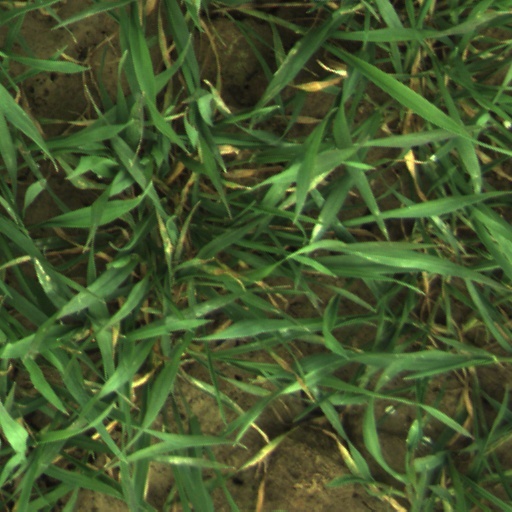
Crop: wheat